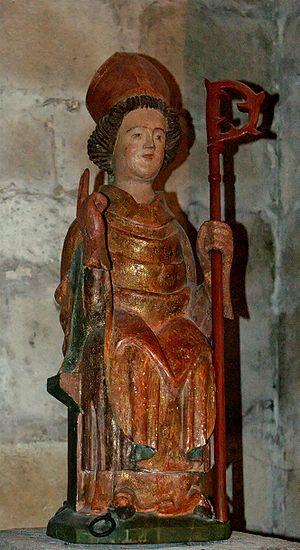
Statue de saint Austremoine, apôtre de l'Auvergne et premier évêque de Clermont-Ferrand. Bois, XV/XVIe siècle, H. 90 cm. Crypte de l'église Saint-Austremoine d'Issoire, Auvergne, France. Classé monument historique en 1962.
Austremoine est le premier évêque légendaire de Clermont et l'évangélisateur de l'Auvergne au IIIᵉ ou au début du IVᵉ siècle. Il serait mort en 286 ou peut-être plus tard au IVᵉ siècle. Il est reconnu comme saint par l'Église catholique romaine et l'Église orthodoxe qui le fêtent le 1er novembre au martyrologe et le 8 novembre dans le diocèse de Clermont.